Naturally 7

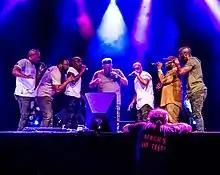
Naturally 7 at the Zelt-Musik-Festival 2018 in Freiburg, Germany

Naturally 7 is an American music group with a distinct a cappella style they call "vocal play," which, according to group leader Roger Thomas, is "the art of becoming an instrument using the human voice to create the sound." They simulate the sounds of an instrumental band using only their voices, mouths and distortion effects. The group was formed in 1999 in New York City. It currently consists of the Thomas brothers Roger (musical director, arranger, first baritone, rapping) and Warren (drums, third tenor), Rod Eldridge (first tenor, scratching, guitar, trumpet), Ricky Cort (first tenor, guitar), Dwight Stewart (second baritone, vocals, trombone), Sean Simmonds (second tenor, harmonica), and N'Namdi Bryant (bass guitar, trumpet).